History of Senegal

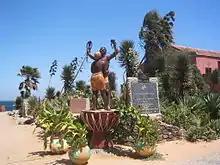
Monument near the Maison des Esclaves on Gorée Island

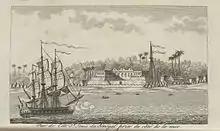
Saint-Louis in 1780

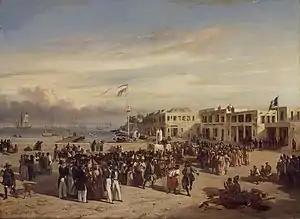
The Prince of Joinville arriving at Gorée in 1842

Various European powers – Portugal, the Netherlands, and England – competed for trade in the area from the 15th century onward, until in 1677, France ended up in possession of what had become a minor slave trade departure point—the infamous island of Gorée next to modern Dakar. In 1758 the French settlement was captured by a British expedition as part of the Seven Years' War, but was later returned to France. It was only in the 1850s that the French, under the governor, Louis Faidherbe, began to expand their foothold onto the Senegalese mainland, at the expense of the native kingdoms.